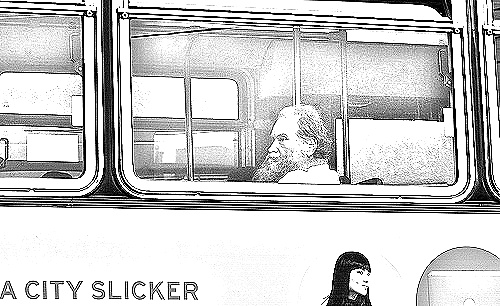
Portrait style: Sketch Portrait